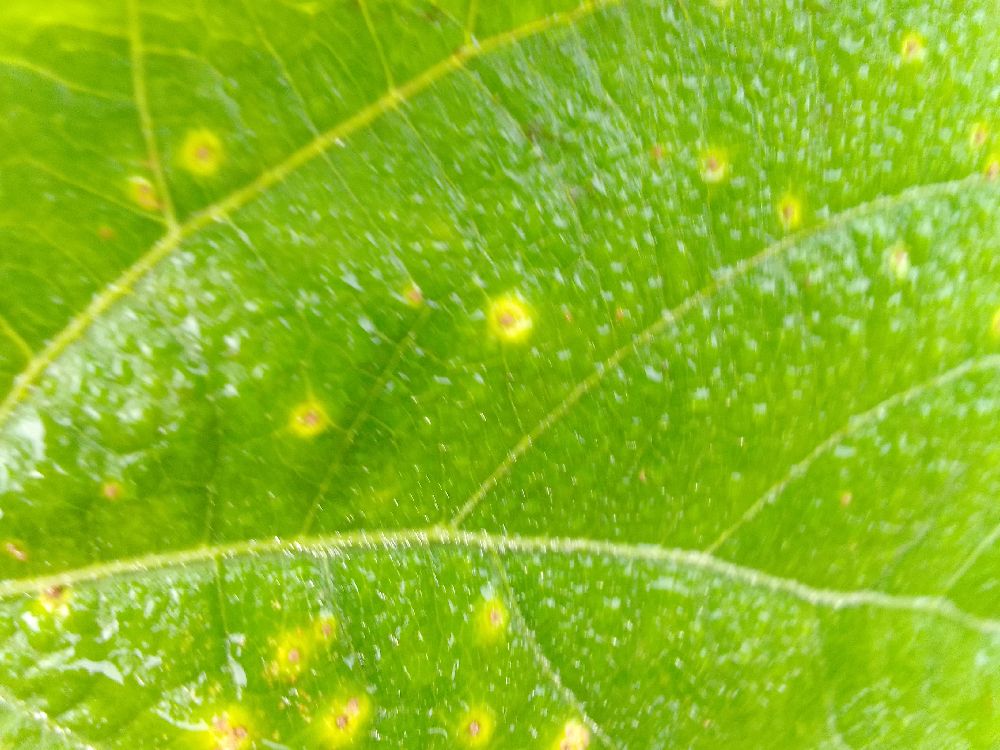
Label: rust